Fort Tanjong Katong

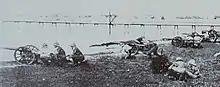
The SVA Gunners conducting a firing practice next to Fort Tanjong Katong around 1905

There were several mentions of defensive works in Tanjong Katong before Fort Tanjong Katong's construction. The earliest mention of such works was in a letter sent to Military Commander of Singapore William Farquhar from Stamford Raffles on 6 February 1819, where Raffles requested Farquhar to build batteries in the area, although it was not effectuated. In 1827, Captain Edward Lake of the Bengal Engineers proposed that a fortress with a vaulted chamber be built in Tanjong Katong and was similarly not effectuated. Subsequent surveys carried out by Captain Samuel Best also had similar recommendations. Captain Henry Yule also recommended for the fort to be built in August 1853, though it was revealed that the fort has not been built as the sandy soil at the site was thought to be "unsuitable". In 1864, the local defense committee urged for the Tanjong Katong battery to be constructed, where the governors asked for Fort Fullerton to be demolished and its land to be sold, with its proceeds going to the construction of the battery. In 1875, it was recommended by the Governor of the Straits Settlement Sir William Drummond Jervois that reforms should take place for Singapore's defense system, including building Fort Tanjong Katong.